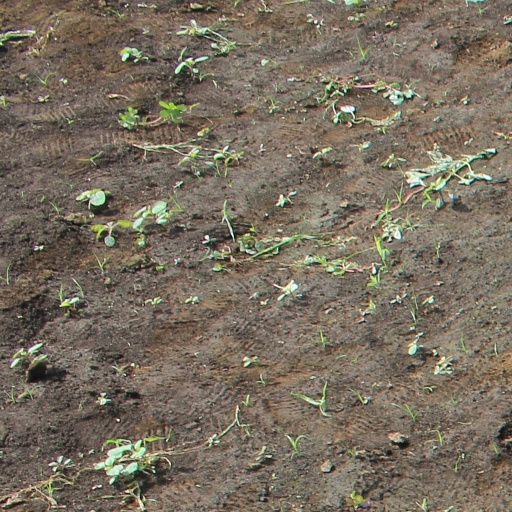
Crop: soybean